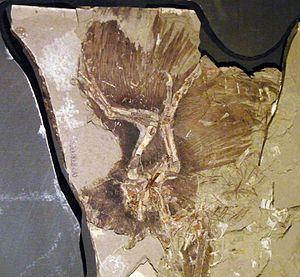
Anchiornis est un genre éteint de petits dinosaures à plumes, des paraviens du clade des Avialae, donc, comme son nom l’indique, un « presque oiseau ». Le genre est rattaché à la famille des anchiornithidés créée en 2017 par Christian Foth et Oliver Rauhut.